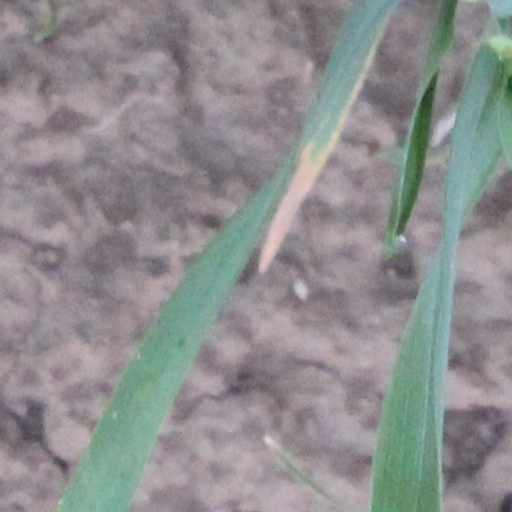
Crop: wheat